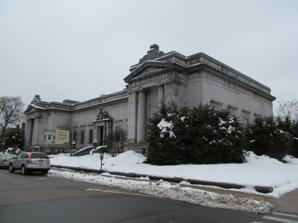
Building: Concord Civic District
Country: United States of America
Year built: 1819
Historic district in New Hampshire, United States United States historic place Concord Civic District U.S. National Register of Historic Places U.S. Historic district New Hampshire Historical Society Library Show map of New Hampshire Show map of the United States Location 107 N. Main St., 25 Capitol St., 39--45 Green St., 20--30 Park St., and 33 N. State St., Concord, New Hampshire Coordinates 43°12′24″N 71°32′22″W / 43.20667°N 71.53944°W / 43.20667; -71.53944 Area 8.5 acres (3.4 ha) Built 1819 Architect Multiple Architectural style Georgian, Federal NRHP reference No. 83004203 Added to NRHP December 22, 1983 The Concord Civic District consists of a collection of local and state civic buildings centered on the New Hampshire State House in Concord, New Hampshire .  In addition to the State House, the district includes the Legislative Office Building, New Hampshire State Library, Concord City Hall, Concord Community Center, New Hampshire Historical Society , State House Annex, and the Concord Public Library.  It also includes statuary and memorial objects placed on the grounds of the State House.  The buildings, although architecturally different, are predominantly made out of locally quarried granite, and their grounds are landscaped in similar ways. The district was added to the National Register of Historic Places in 1983. State House and grounds Main article: New Hampshire State House The oldest portions of the State House were built in 1819, in a somewhat severe Federal style.  The building was enlarged in the 1860s by architect Gridley J. F. Bryant, and again in 1909-10 by Edward Dow of Peabody & Stearns .  The three-story granite building is topped by a gilded dome rising to a height of 149 feet (45 m).  The Bryant addition added the third floor (under a mansard roof) and dome, as well as the front portico and a single-story addition to the west.  The 1910 modifications included replacement of the mansard roof with a full third floor with a flat roof, and additions to the rear of the building.  These changes included elements of Beaux Arts styling popular at the time. The grounds of the State House include statues of figures important in state history: Daniel Webster , John Stark , Franklin Pierce , George H. Perkins , and John P. Hale are all represented by bronze statues.  The grounds also house the Soldiers and Sailors Memorial Arch, marking the eastern entrance to the grounds, which was designed by Peabody & Stearns and dedicated in 1892, and a Veterans Memorial dedicated in 1953. Legislative Office Building This three-story granite building was built in the 1880s to house the post office and federal courthouse, serving in one or both of those functions until 1967, when it was acquired by the state and converted for use as legislative offices.  Architecturally, the building is roughly in a Chateau style, with Late Gothic and Renaissance Revival details.  The building was remodeled in 1974, adding a wing to the west along with a parking garage.  This building is also separately listed on the National Register. See also Concord Historic District National Register of Historic Places listings in Merrimack County, New Hampshire References